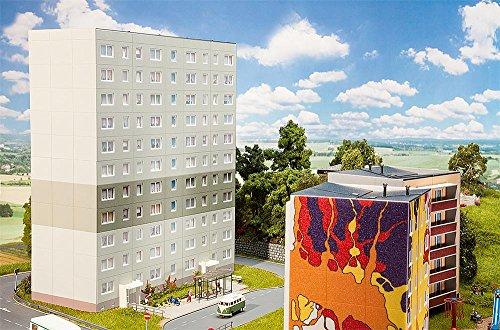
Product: Faller 130802 Prefab High-Rise P2 Supple HO Scale Building Kit
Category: Toys & Games | Hobbies | Trains & Accessories | Accessories | Buildings & Structures
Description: Designed for model builders and collectors over the age of 389.
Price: $44.96